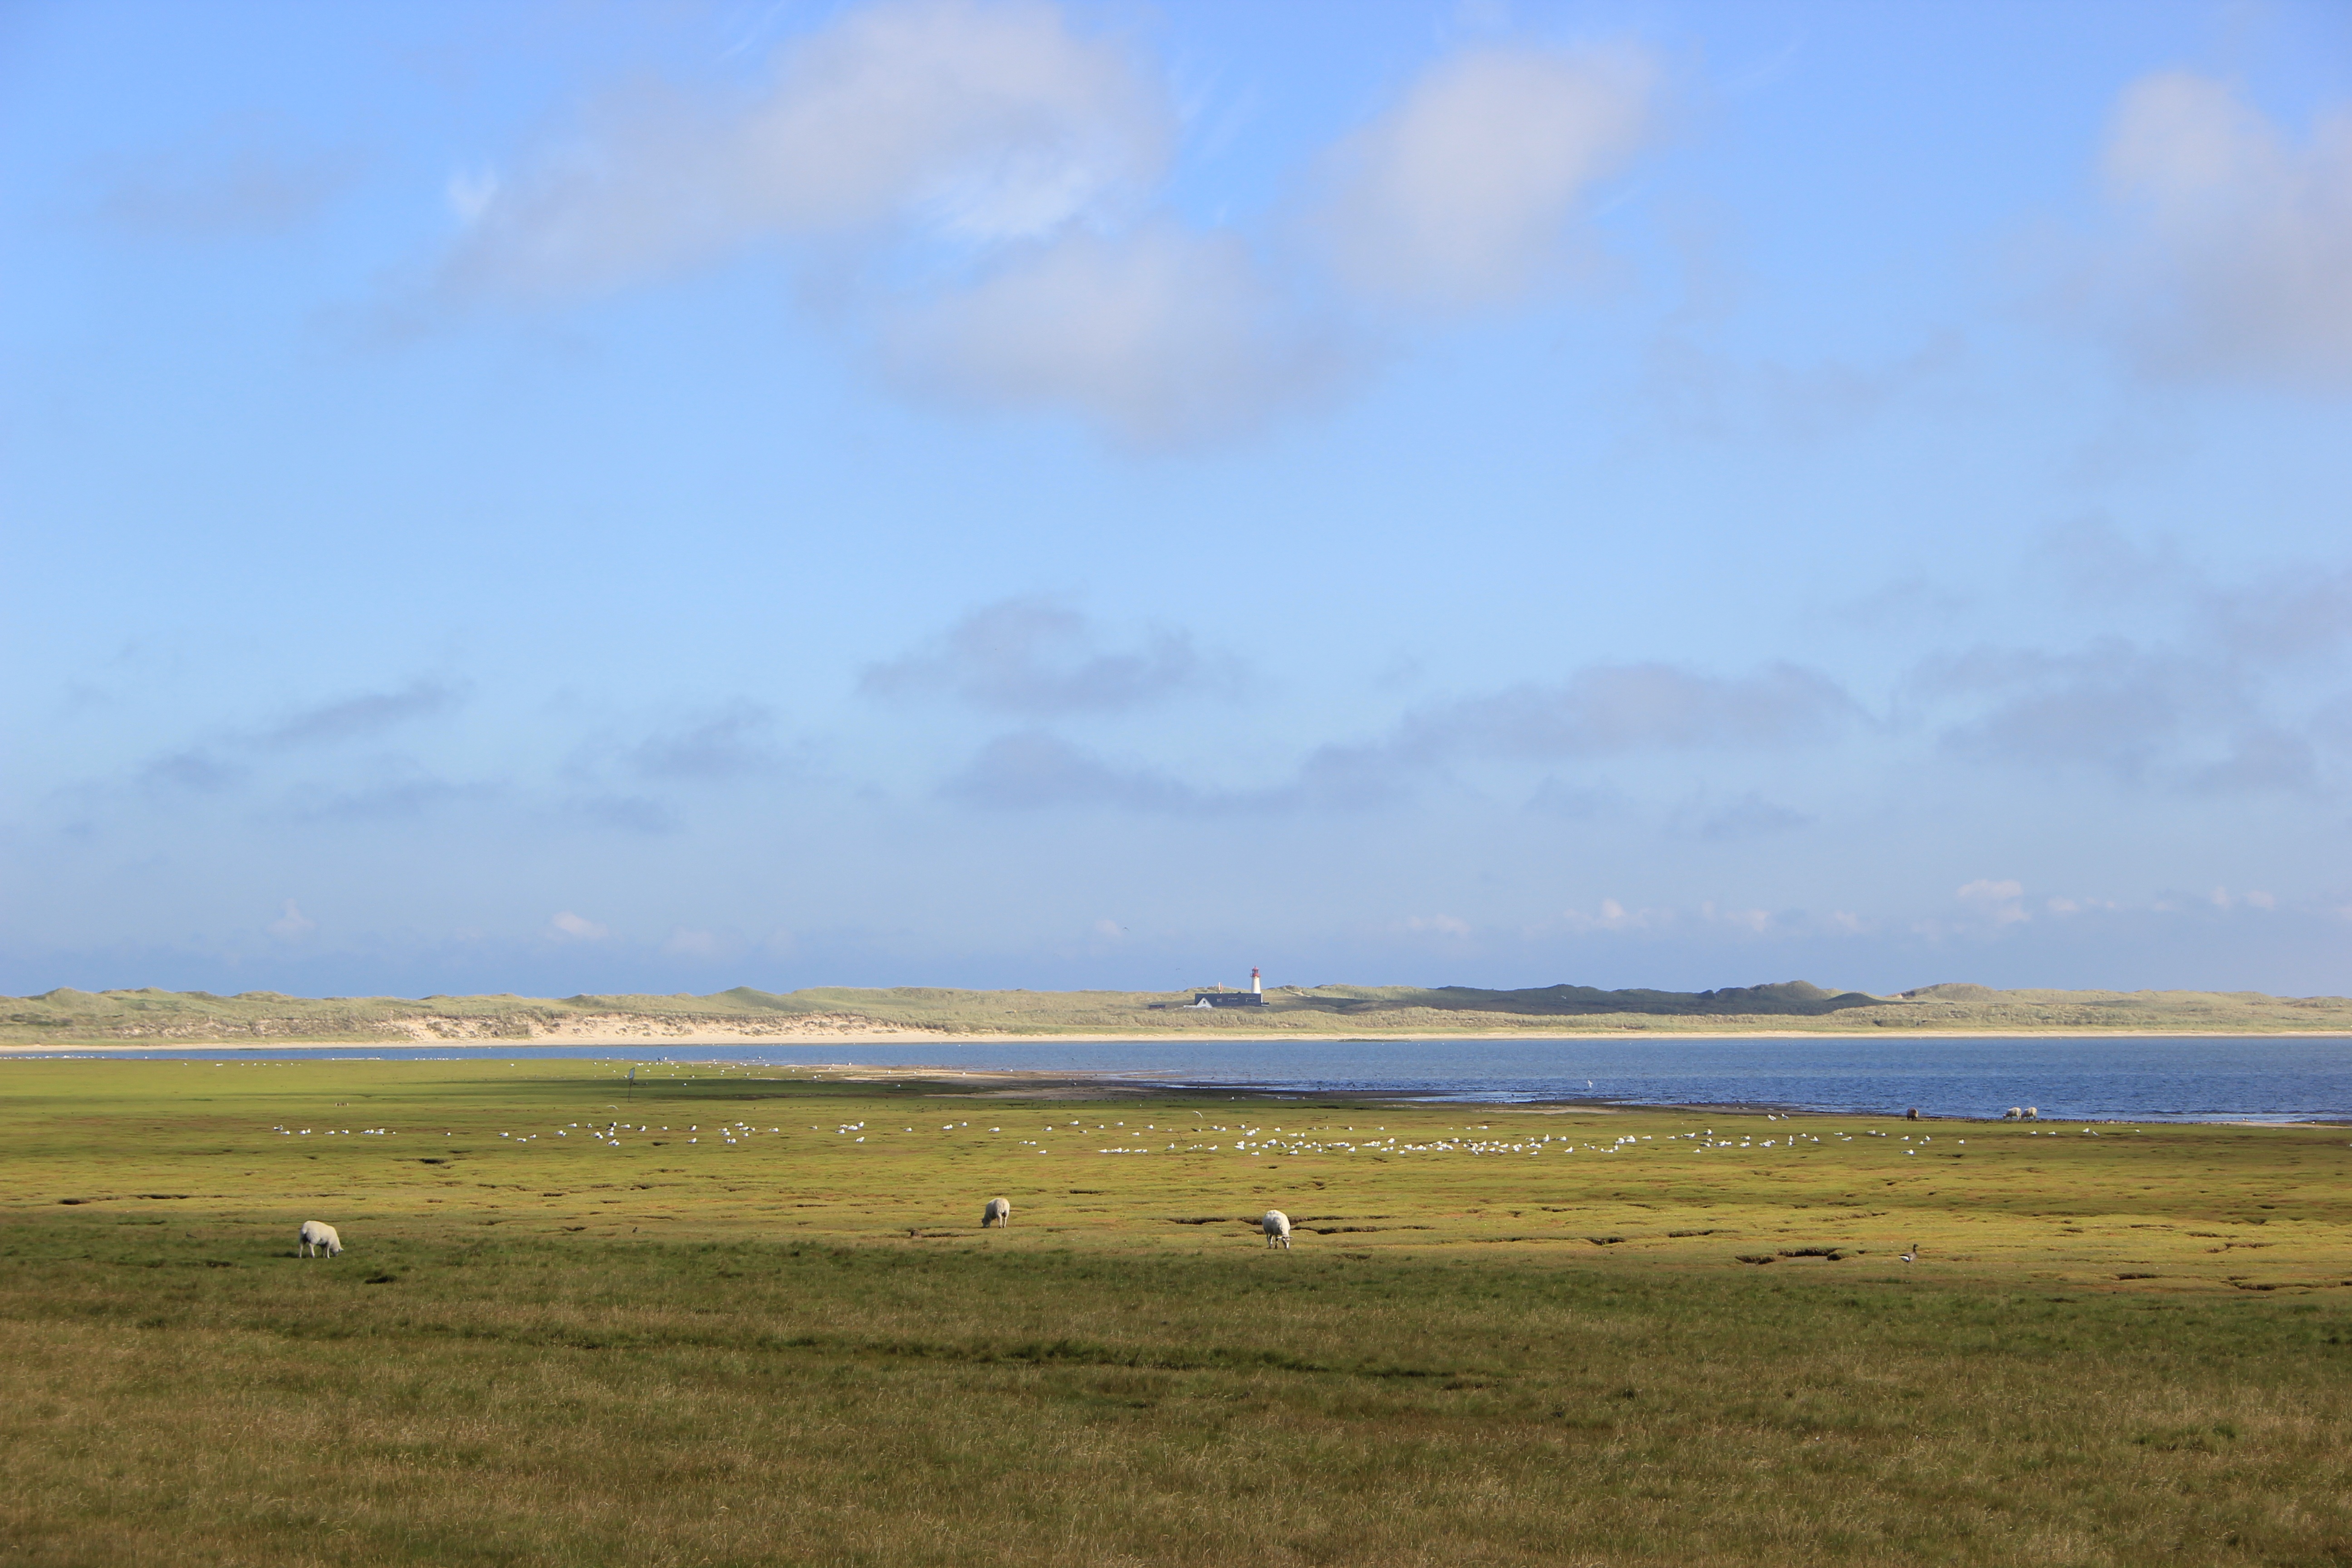
landscape, sea, coast, nature, grass, horizon, marsh, cloud, sky, sun, field, meadow, prairie, hill, summer, pasture, sheep, savanna, plain, clouds, grassland, wetland, plateau, habitat, north sea, ecosystem, northern germany, steppe, rural area, sylt, natural environment, geographical feature, atmospheric phenomenon, ecoregion